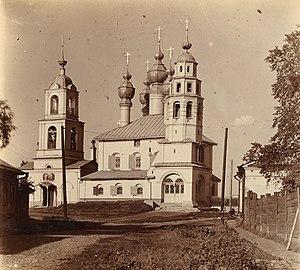
L'église de l'Annonciation de Iaroslavl, appelée en russe « paroisse de l'Annonciation-Ascension de la ville de Iaroslavl », est une église qui dépend de l'éparchie de la ville et du Patriarcat de Moscou et de toute la Russie. Il s'agit en fait d'une paroisse comprenant deux églises voisines dont l'une est chauffée et destinée au culte durant l'hiver et l'autre ne l'est pas et est destinée au culte durant l'été, selon les coutumes en Russie.
Iaroslavl est une ville de Russie et la capitale administrative de l’oblast de Iaroslavl. Sa population s'élevait à 608 353 habitants en 2020. Fondée en 1010 c'est la plus ancienne ville slave implantée sur le fleuve Volga. Iaroslavl est située dans une région de plaine au confluent de la Volga et de la rivière Kotorosl à environ 265 km au nord est de la capitale du pays Moscou. Elle est devenue un important centre industriel sous Staline. Elle a conservé de nombreux bâtiments édifiés aux XVIᵉ et XVIIᵉ siècles dans la vieille ville, qui est inscrite depuis 2005 au patrimoine mondial de l’Unesco.